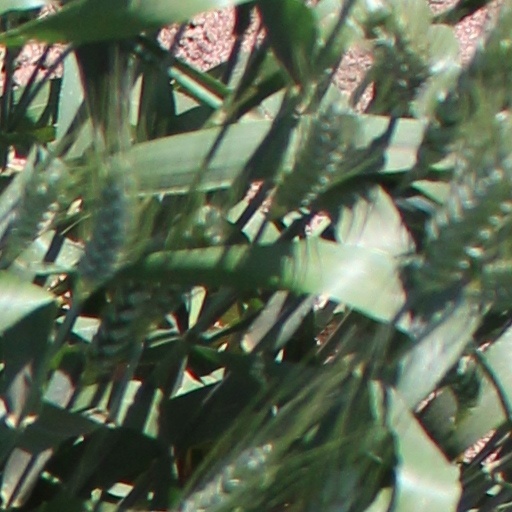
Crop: wheat